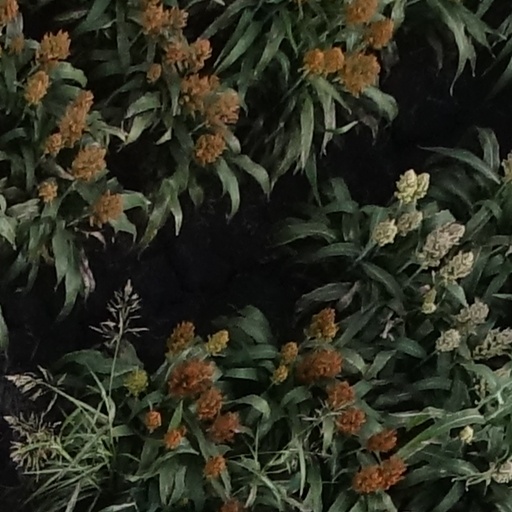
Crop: sorghum